MacLean Center for Clinical Medical Ethics

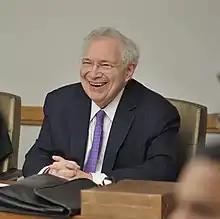
Mark Siegler at the MacLean Center for Clinical Medical Ethics

The MacLean for Clinical Medical Ethics at the University of Chicago offers the oldest, largest, and most successful clinical ethics fellowship in the world. Dr. Mark Siegler, the Founding Director of the MacLean Center, created the first clinical ethics fellowship in the nation in 1981. Since then, the MacLean Center faculty members have trained more than 320 fellows, many of whom have gone on to direct their own ethics programs. While most fellows are physicians, the center welcomes those interested in medical ethics from any perspective, including philosophy, theology, nursing, law, and the social sciences. The MacLean Center, with more than 45 faculty members from many disciplines, provides training in clinical medical ethics and specialized fellowships in surgical ethics and pediatric ethics. Prior to 2014, through a partnership with the United States Veterans Administration (VA) hospital system, two or three VA medical professionals per year are selected by the VA through a national search to participate in the MacLean Center ethics fellowship training program.